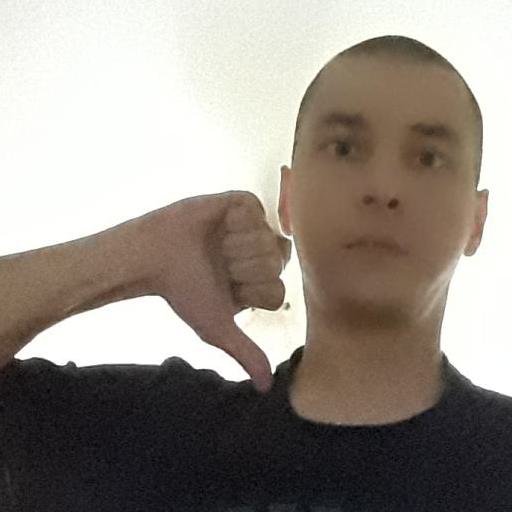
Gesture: dislike